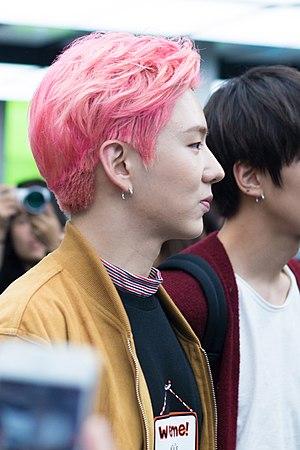
Kihyun, de son vrai nom Yoo Ki Hyun, est un chanteur sud-coréen né le 22 novembre 1993 à Goyang, en Corée du Sud.